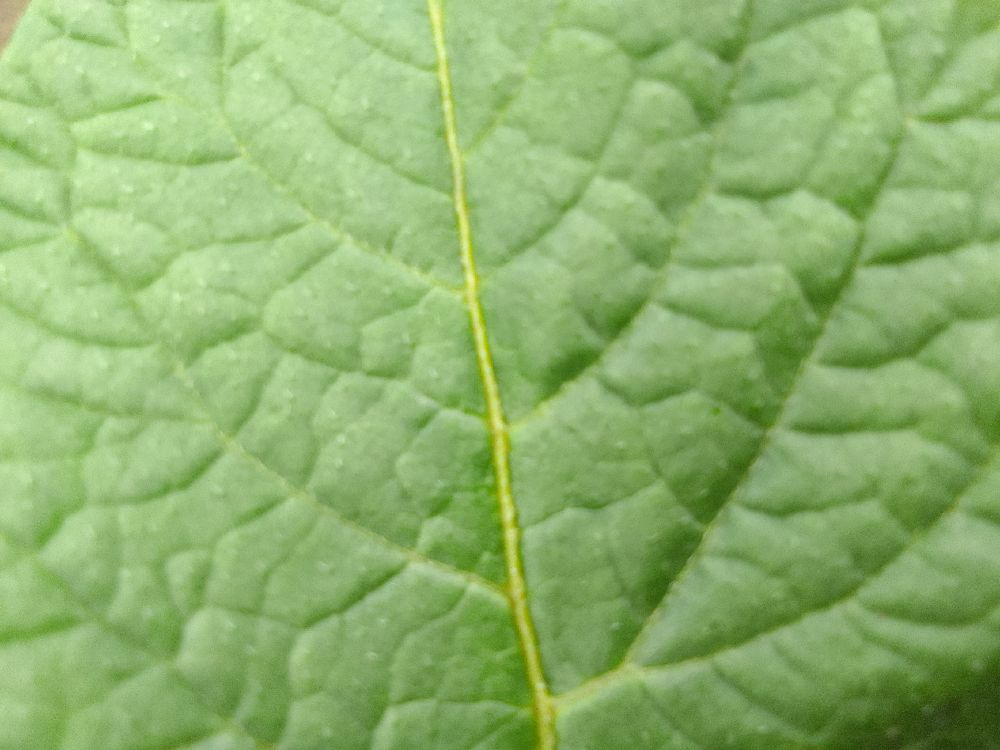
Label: Healthy